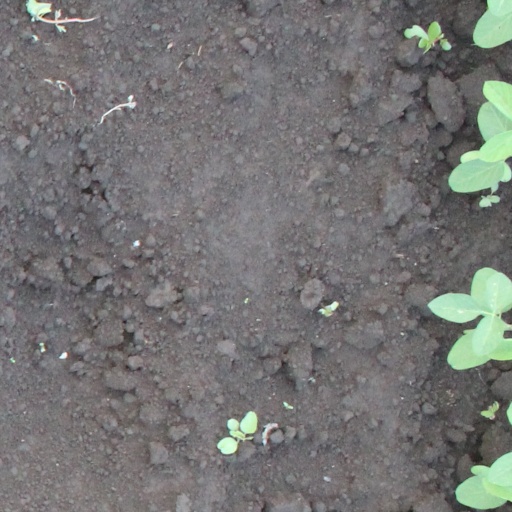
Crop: soybean